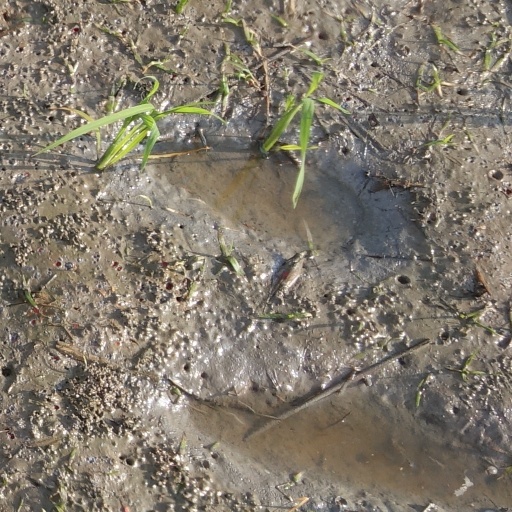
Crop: rice